No. 5 Squadron RAF

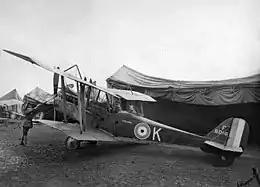
A Royal Aircraft Factory R.E.8, similar to what No. V Squadron flew between May 1917 and March 1918

No. 5 Squadron of the Royal Flying Corps (RFC) was formed at Farnborough, Hampshire on 26 July 1913, from members of No. 3 Squadron. The squadron moved to Netheravon on 28 May, Fort Grange, Gosport on 6 July, then Swingate Down on 14 August. Following the outbreak of the First World War, No. 5 Squadron deployed to France on 15 August 1914, equipped with a variety of aircraft to carry out reconnaissance for the British Expeditionary Force. It flew its first missions on 21 August and on the next day, an Avro 504 of No. 5 Squadron was the first British aircraft to be shot down, its crew of pilot Second Lieutenant Vincent Waterfall and navigator Lieutenant Charles George Gordon Bayly being killed over Belgium. On 24 August, the squadron became the first unit in the RFC to shoot down an enemy aircraft with gunfire when Lieutenant Wilson and Lieutenant Rabagliati shot down a German Etrich Taube near Le Cateau-Cambrésis in France.